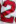
Number: 2